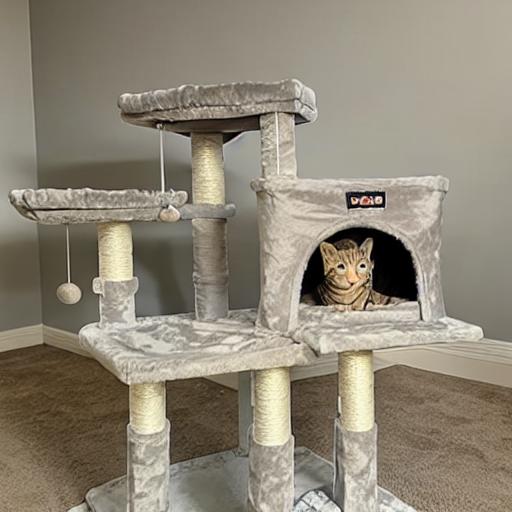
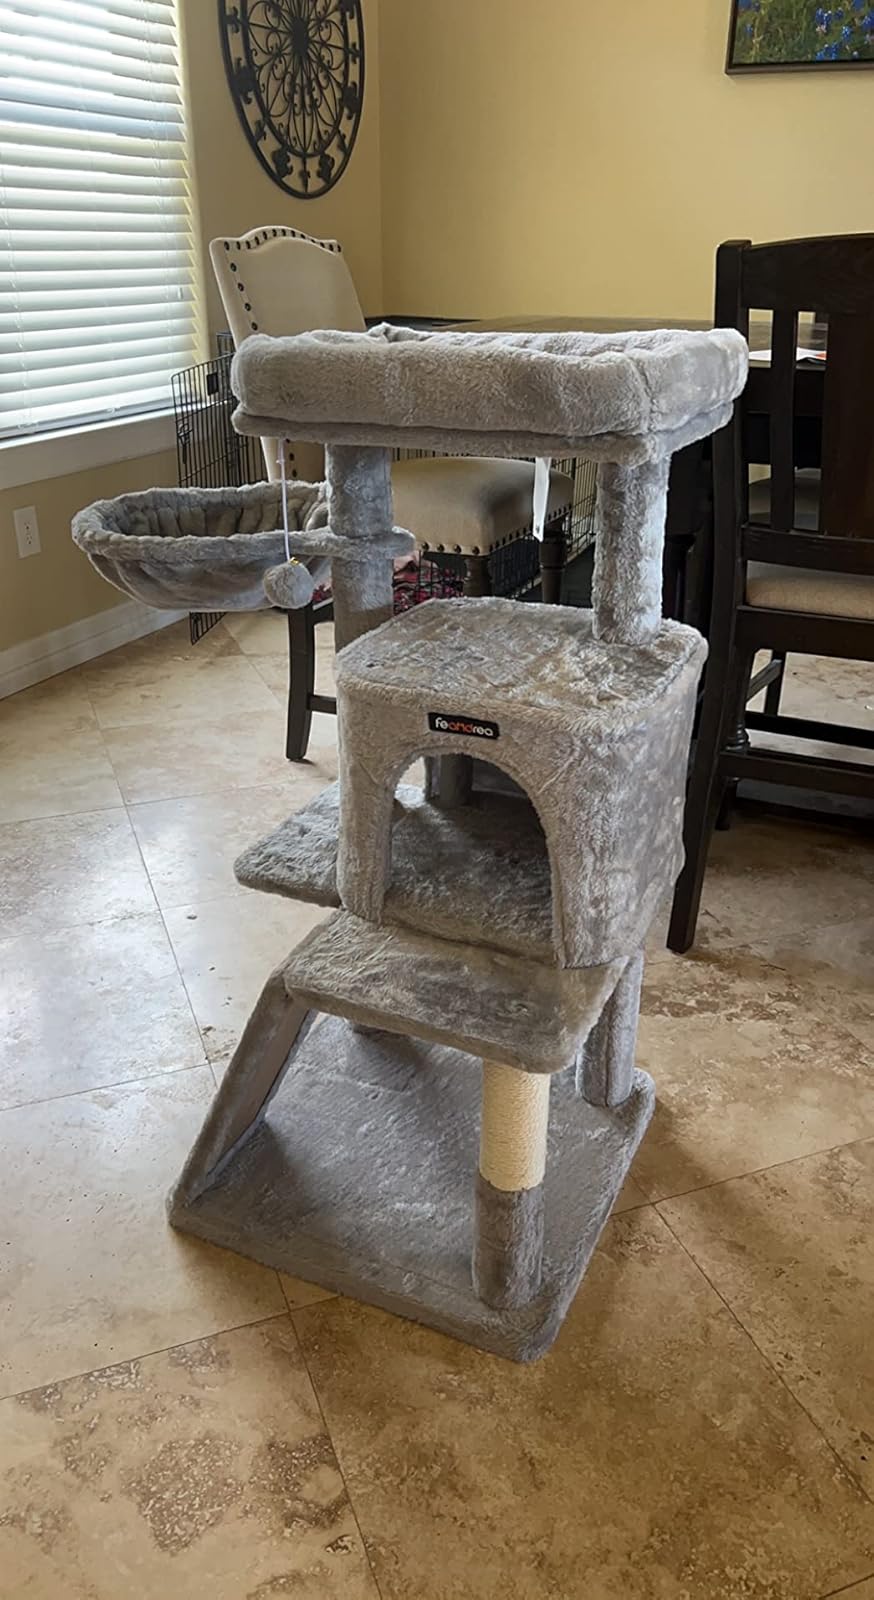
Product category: items_cat tree
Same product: no